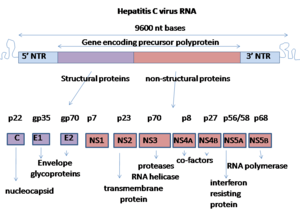
Le virus de l'hépatite C est un petit virus enveloppé, d'environ 60 nm de diamètre, dont le génome est un ARN monocaténaire linéaire de polarité positive contenu dans une capside protéique icosaédrique. Il présente une grande variabilité génétique : six génotypes différents ont été caractérisés et un septième a été identifié plus récemment.